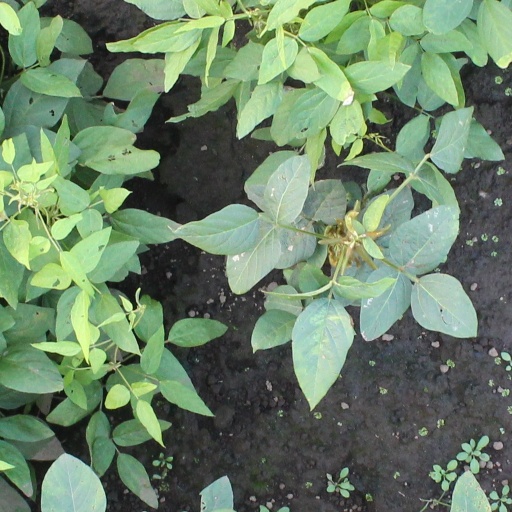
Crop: soybean